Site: brandenburg
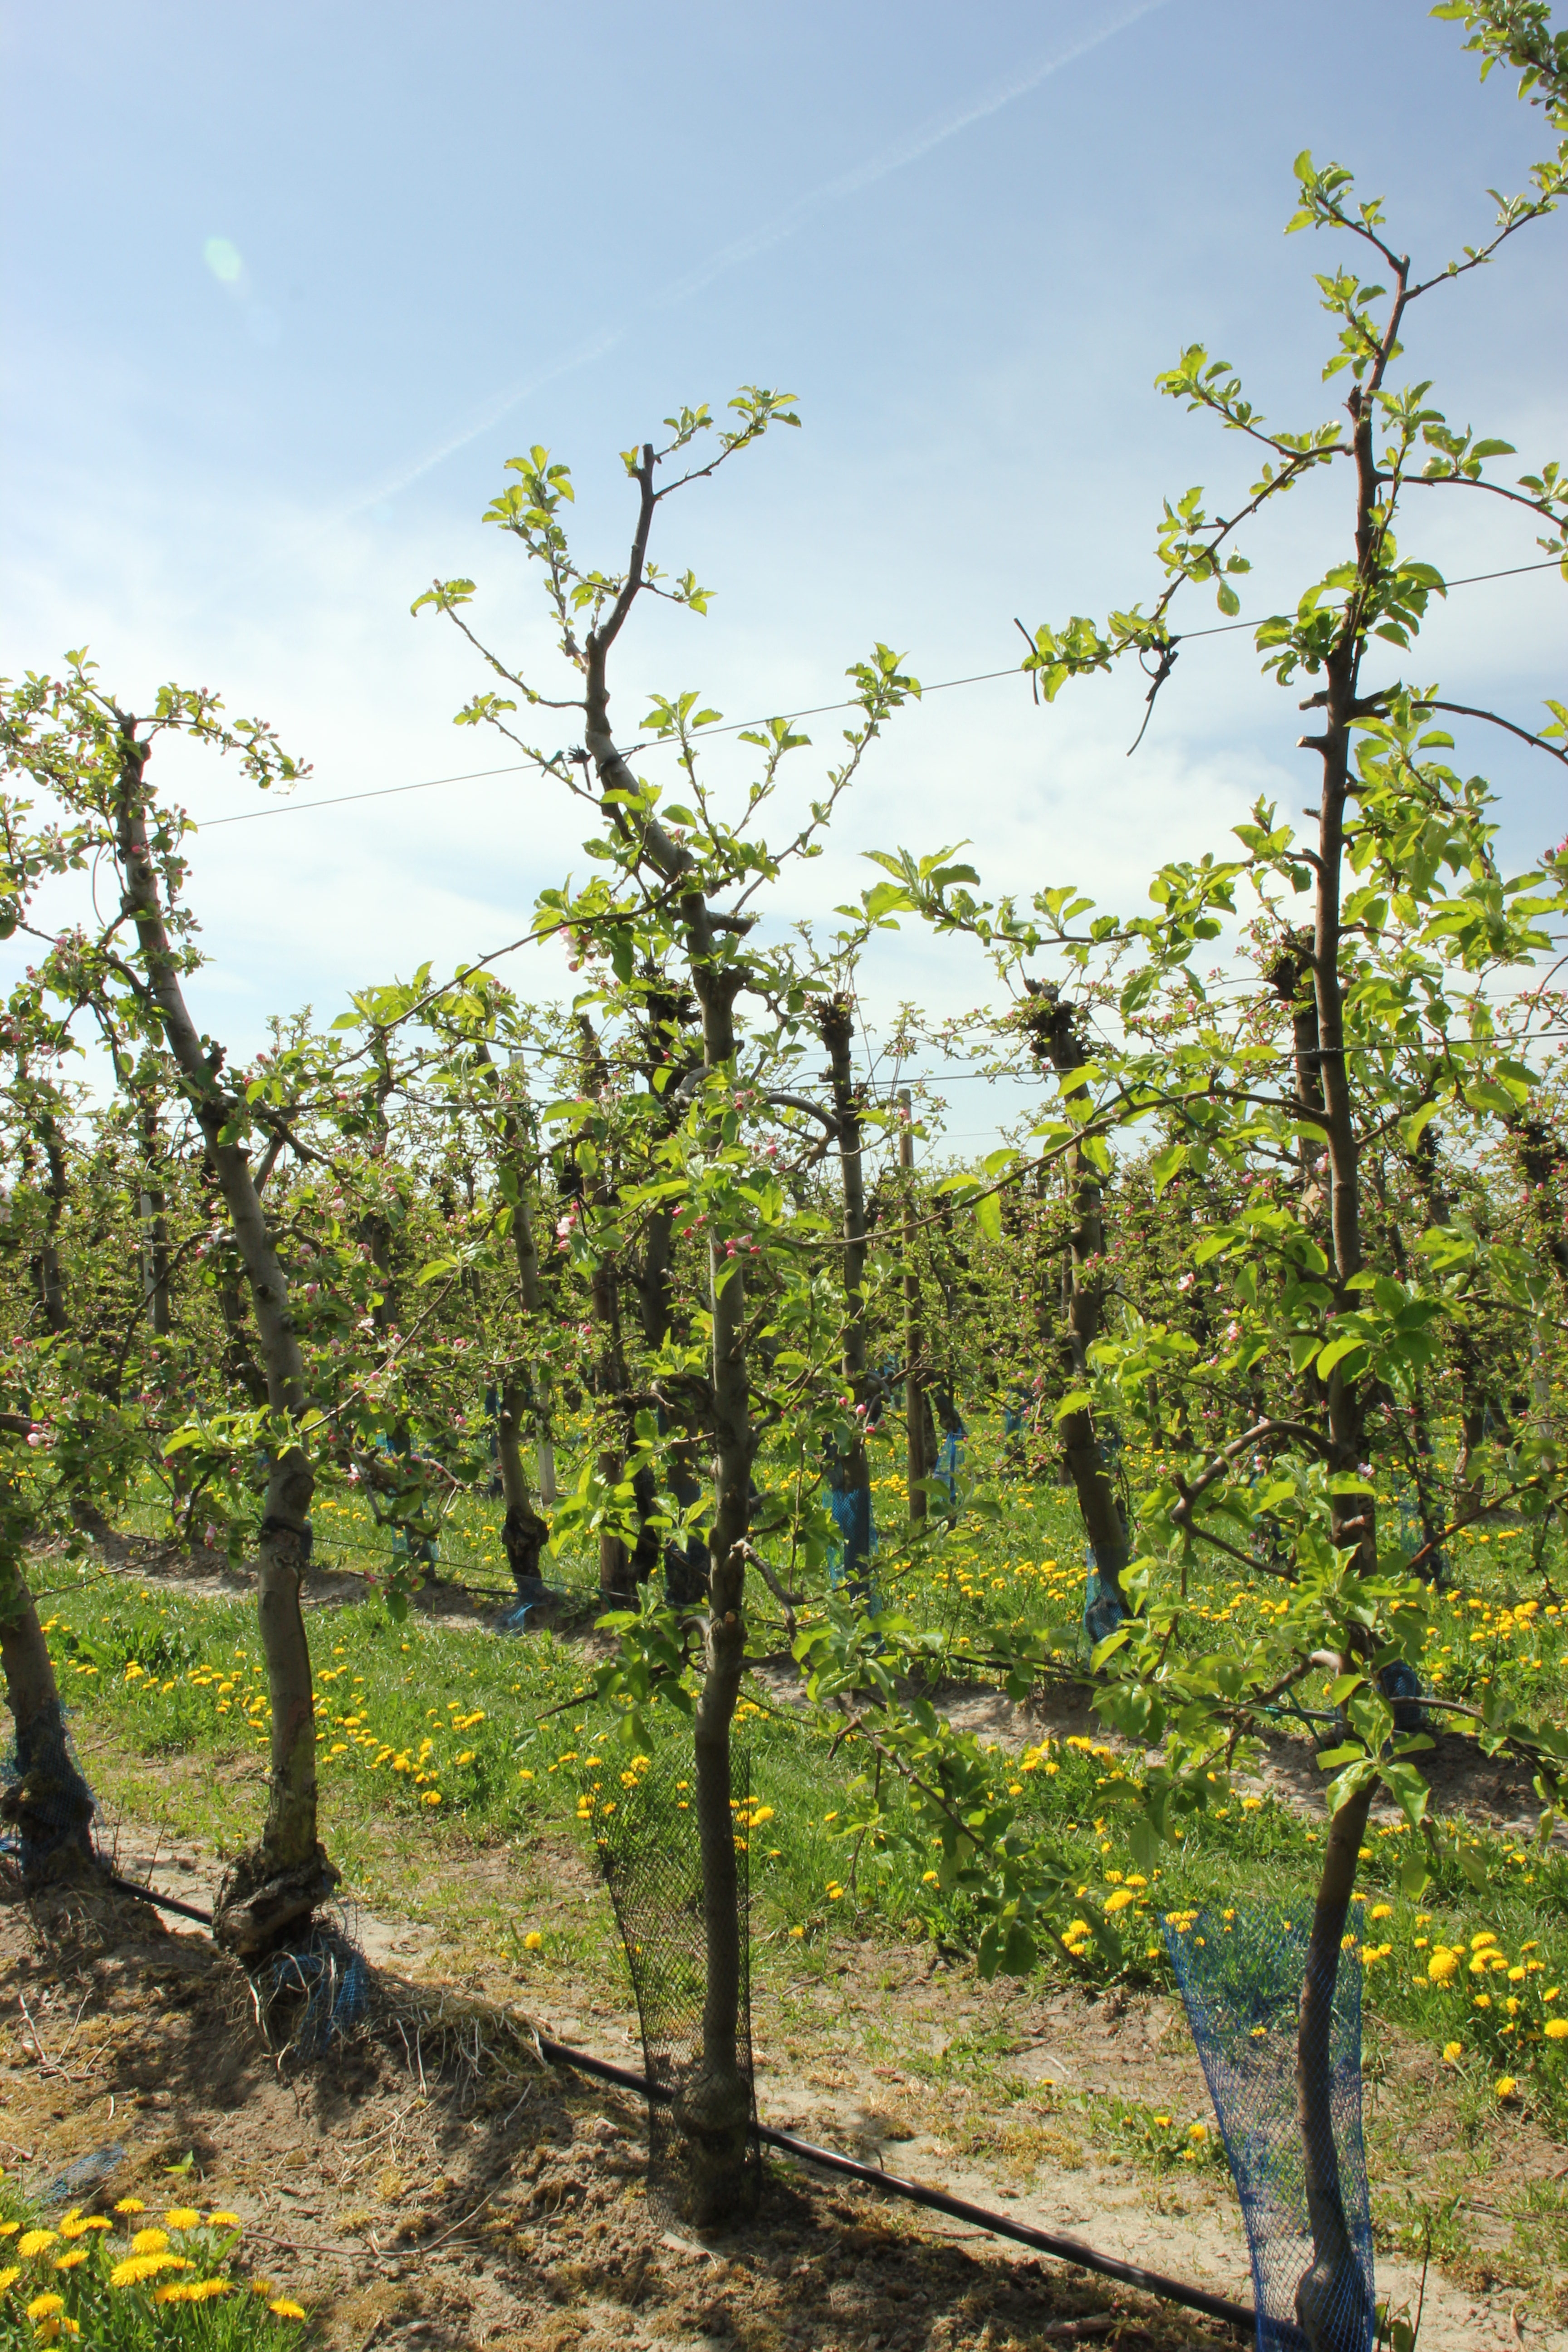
Growth stage (BBCH 57): Inflorescence emergence